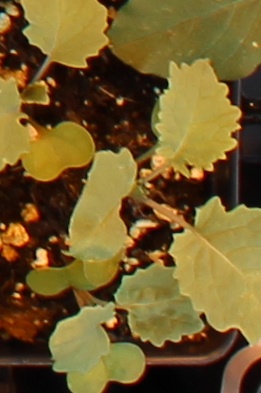
Label: Canola